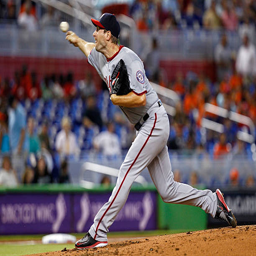
# of the sports team pitches during a game against sports team .